SNC-Lavalin affair

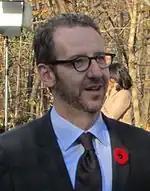
Gerald Butts, the former Principal Secretary to Justin Trudeau

On 6 March 2019, the Justice Committee held a hearing on the claims, at which Butts testified. Butts, who had been implicated in the affair by Wilson-Raybould at the previous hearing, served as the Principal Secretary to Trudeau in the PMO.